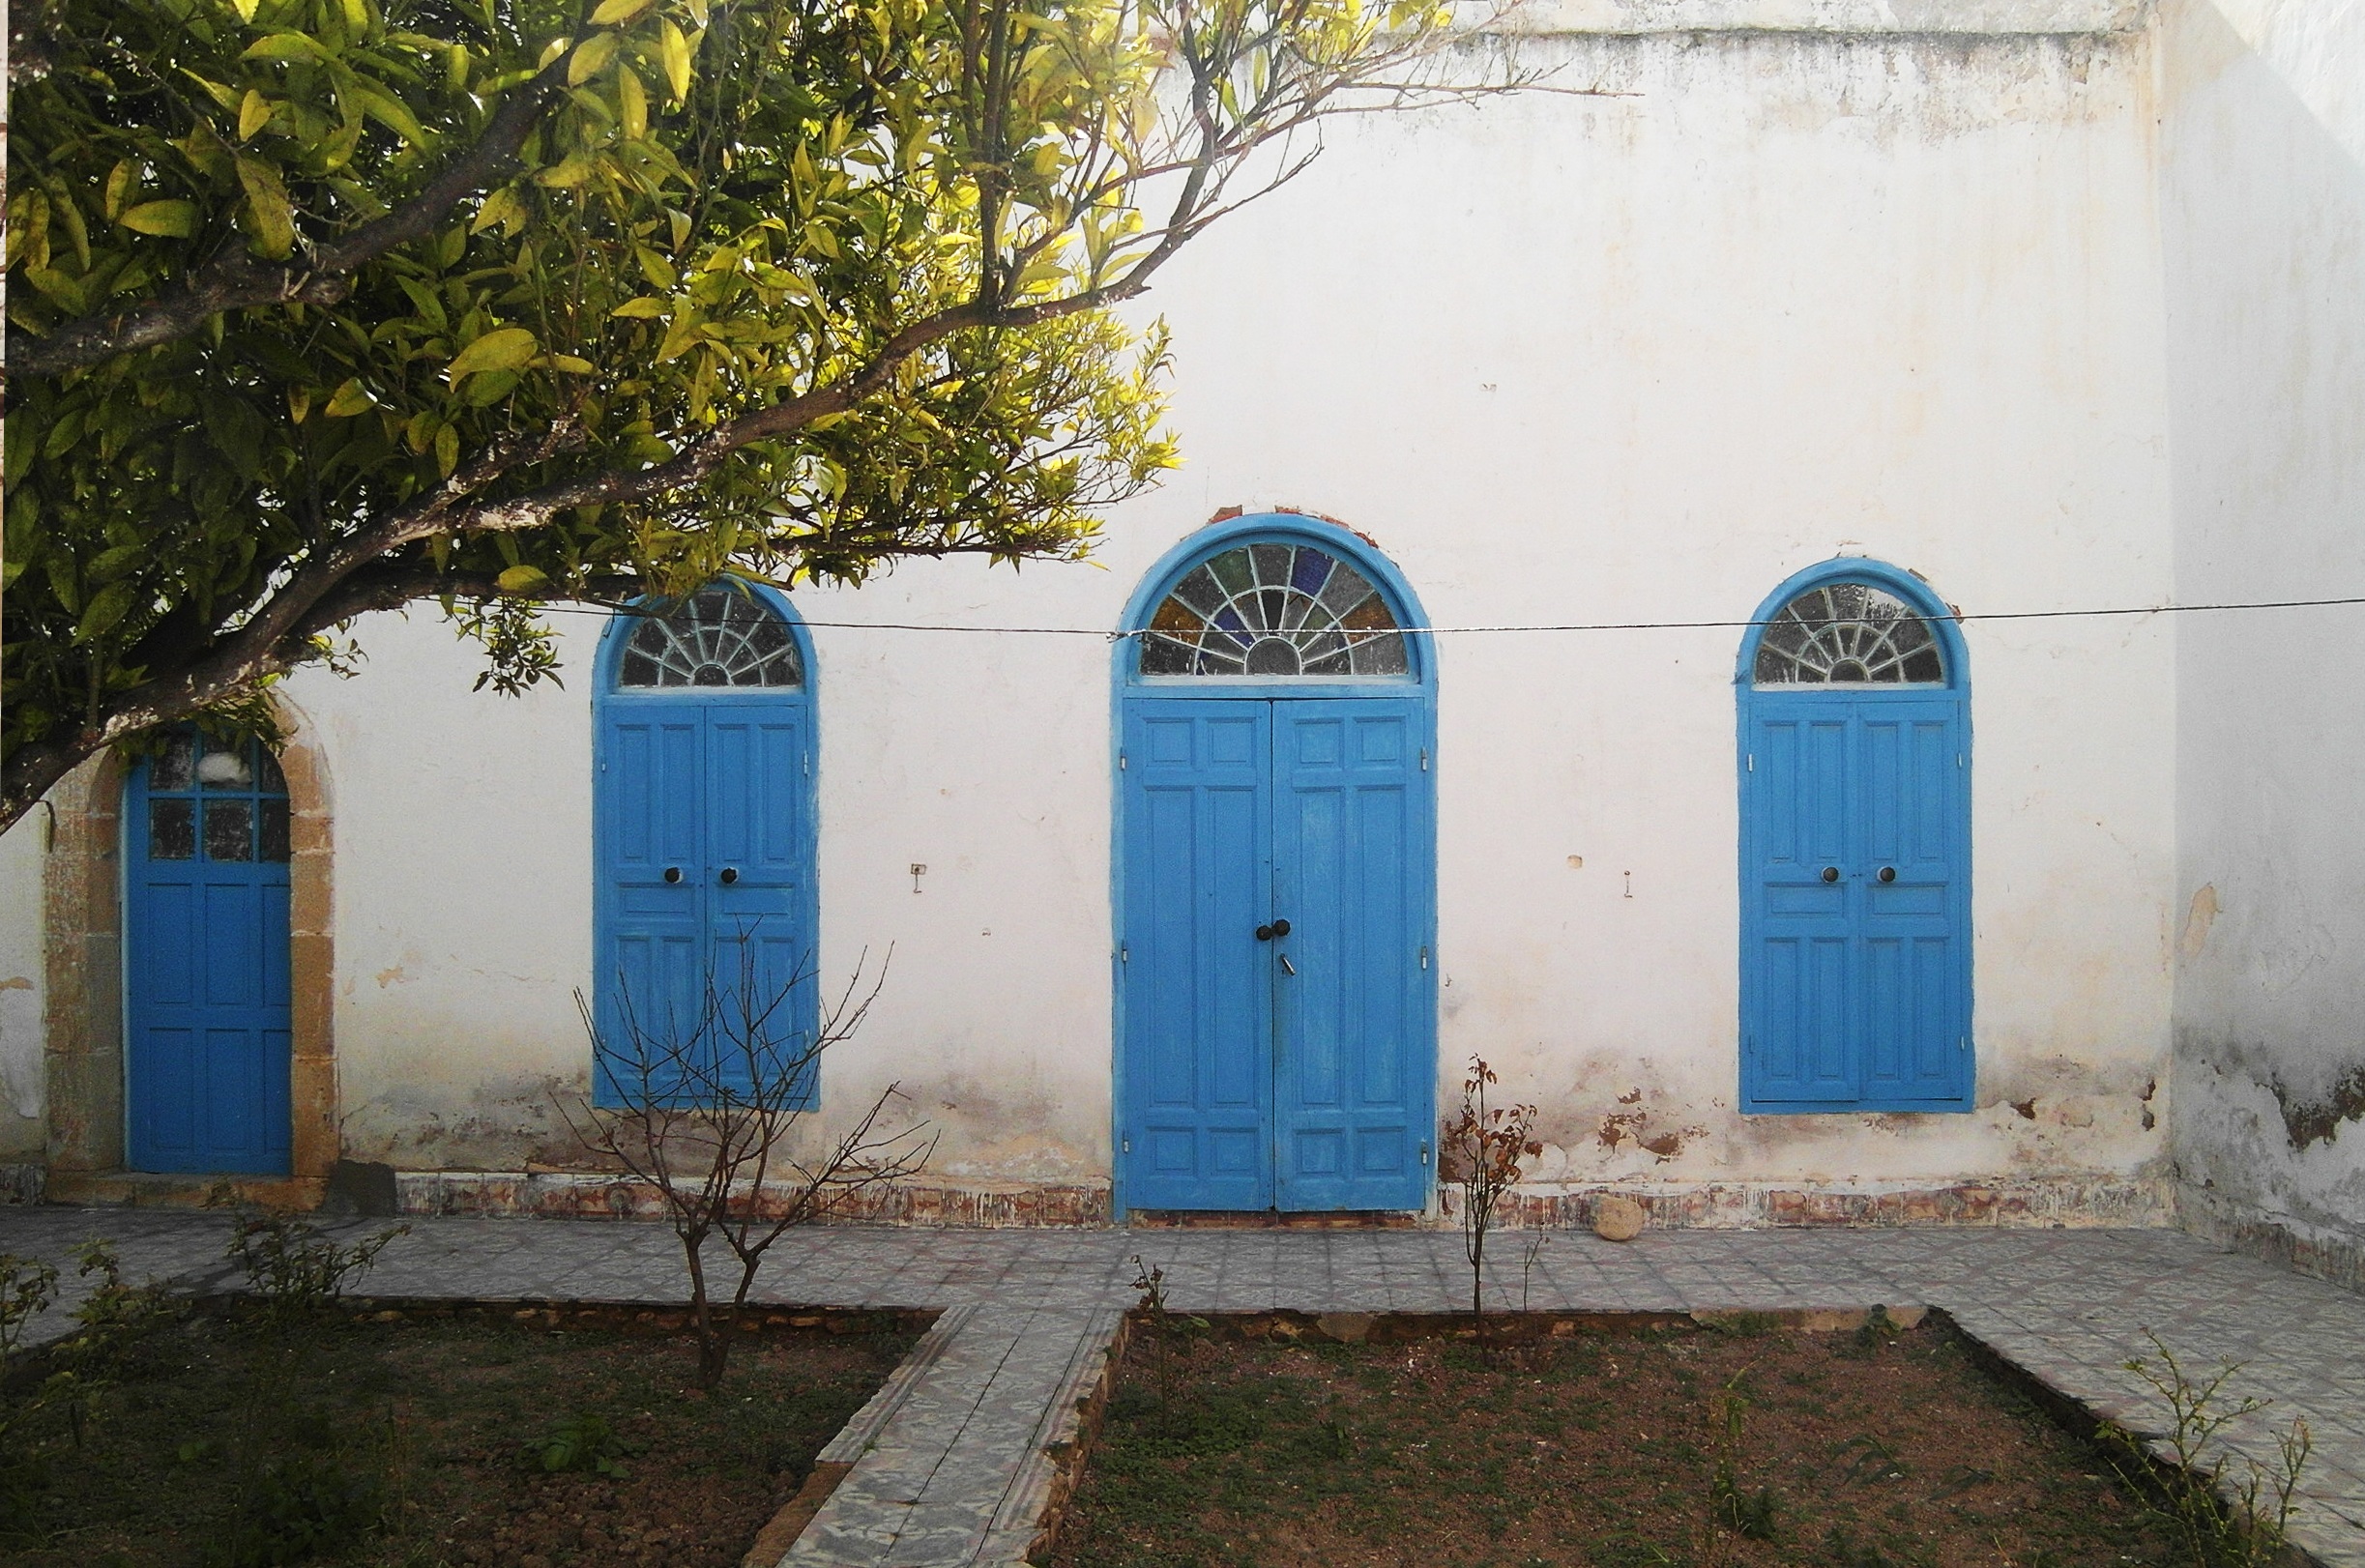
architecture, antique, building, old, wall, shed, doors, outhouse, marrakech, morocco, input, portal, public toilet, man made object, outdoor structure